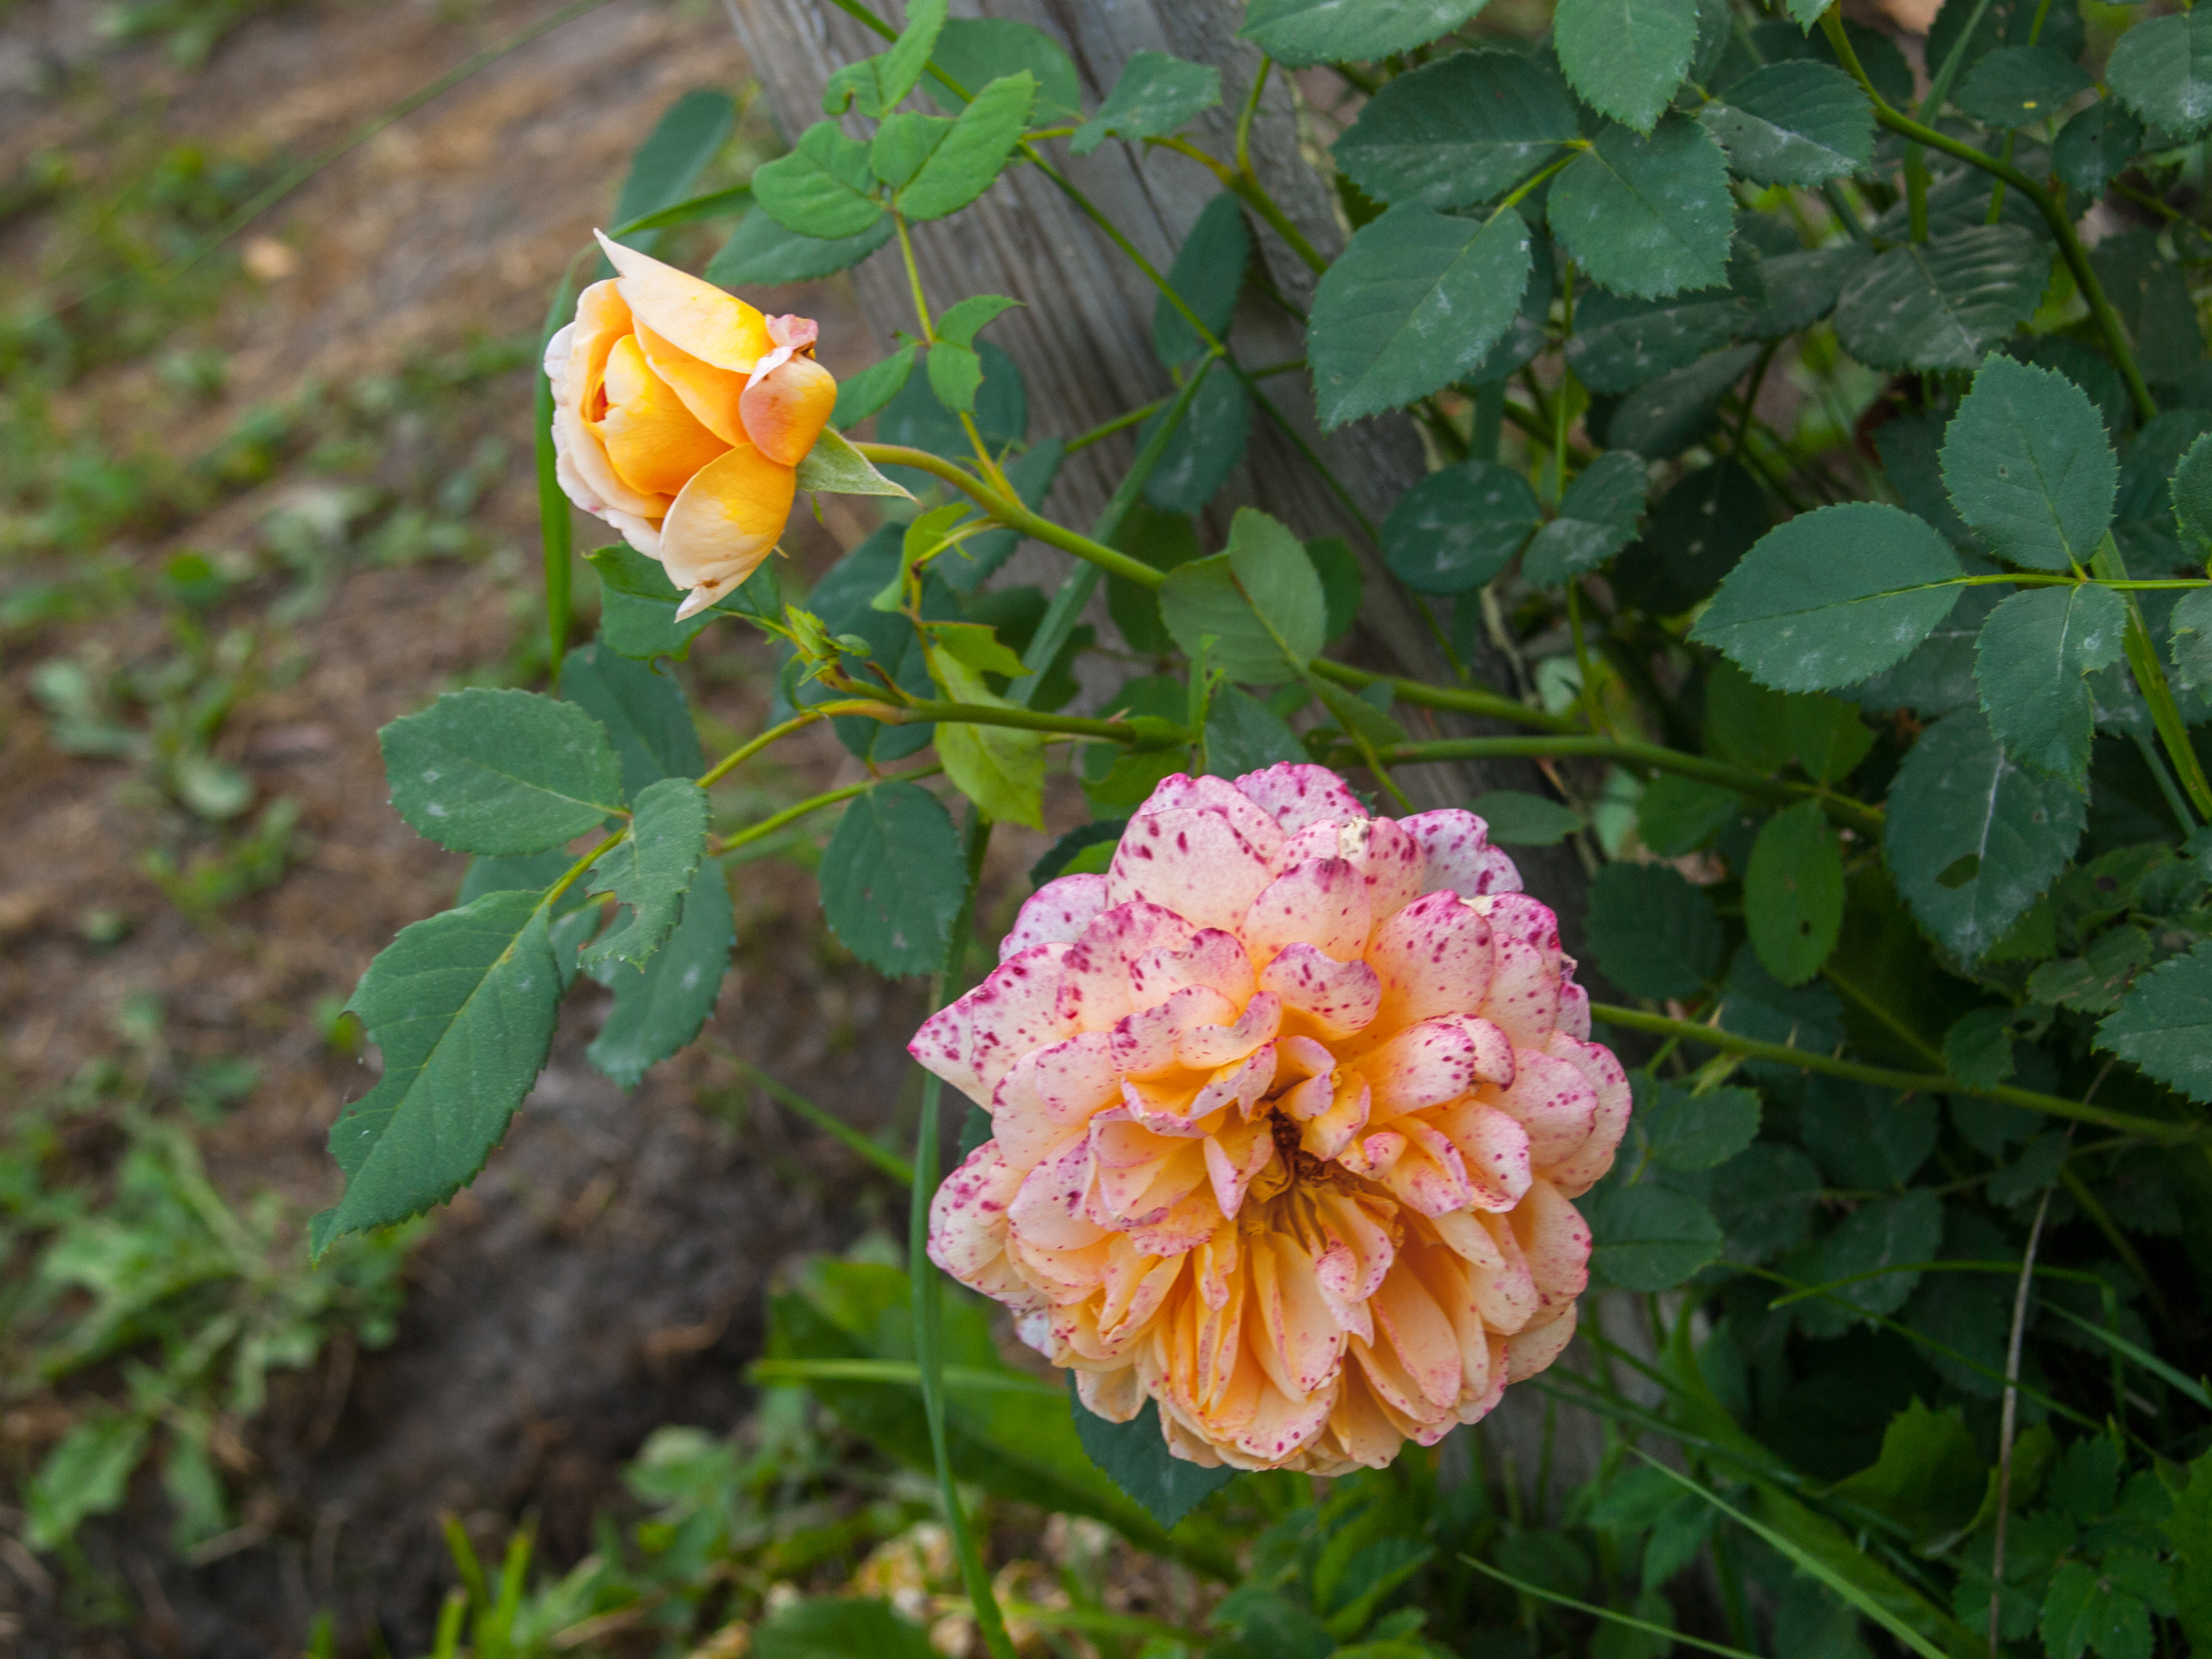
images, flower, plant, petal, rose, garden roses, groundcover, shrub, Hybrid tea rose, flowering plant, floribunda, rose family, rose order, annual plant, peach, subshrub, rosa centifolia, soil, wildflower, grass, Begonia family, perennial plant, herbaceous plant, garden, lantana, china rose, pink family